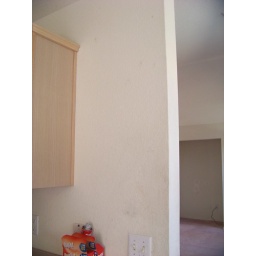
Stained wall in kitchen